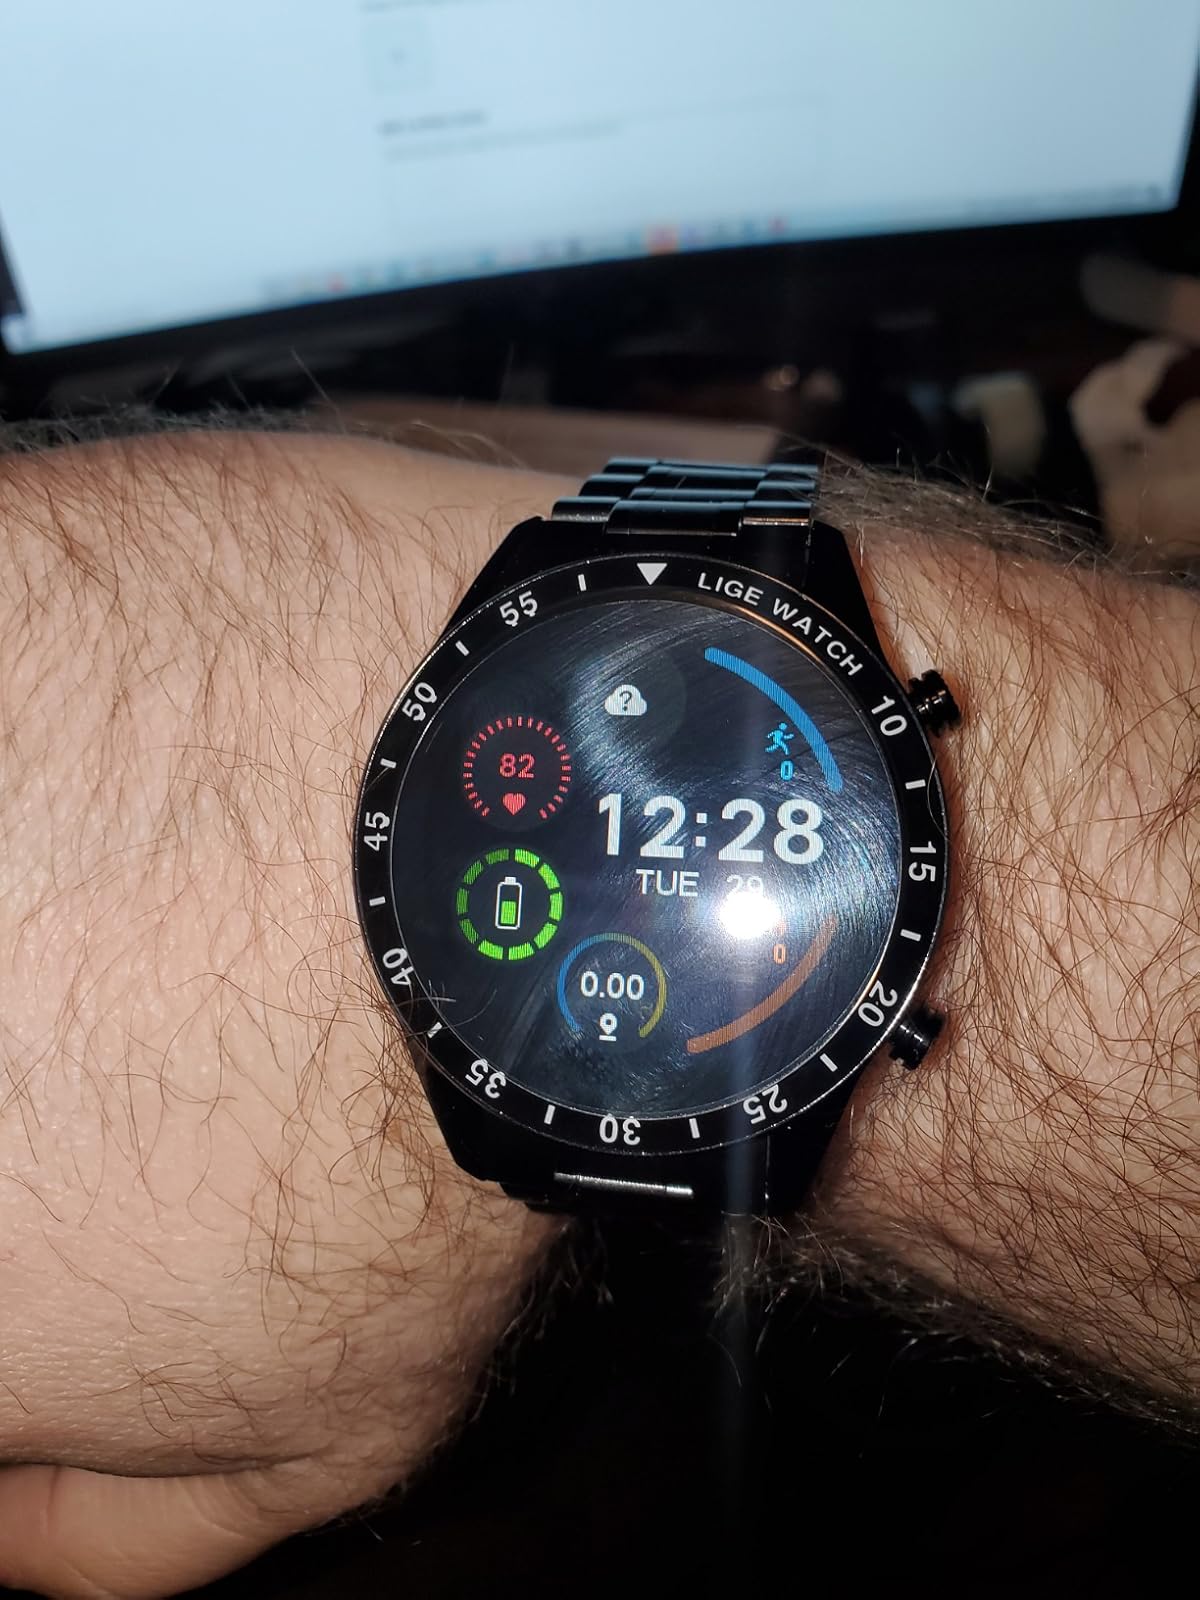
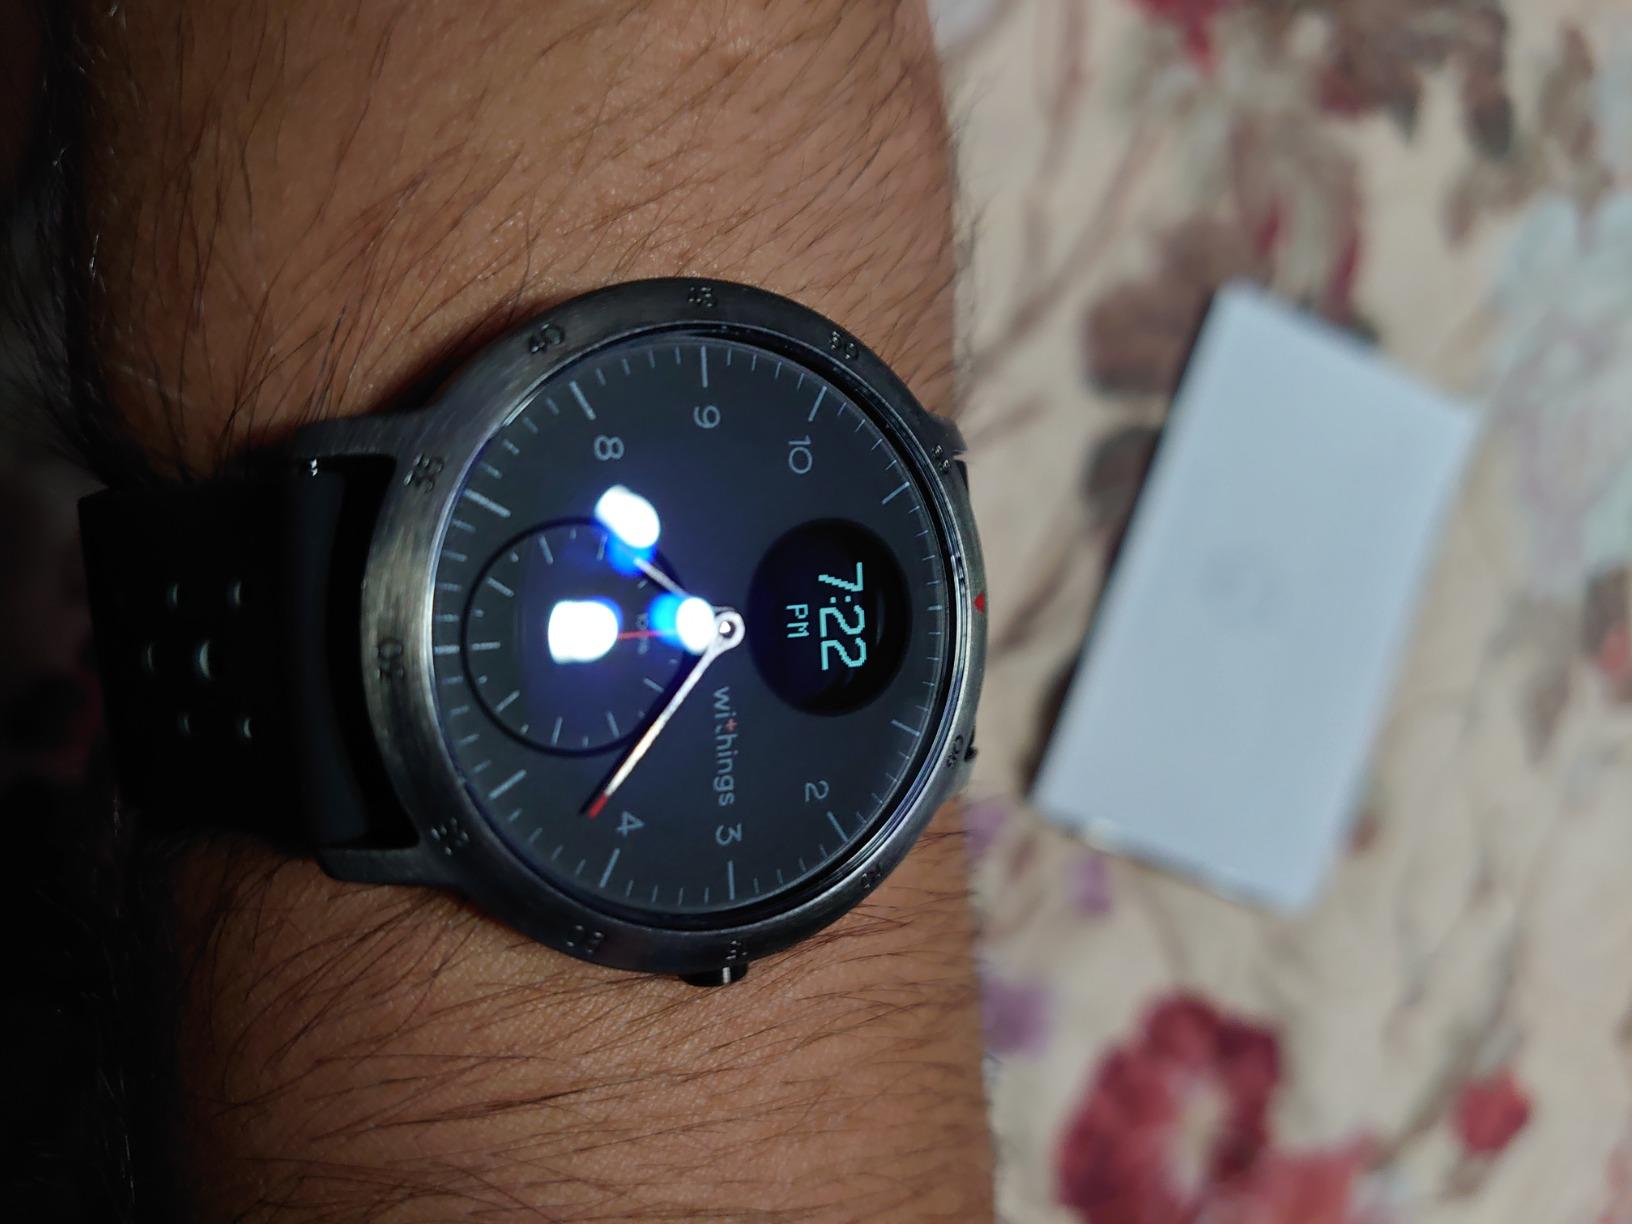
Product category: smartwatch
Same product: no